1895 visit by Emperor Franz Joseph to Zagreb

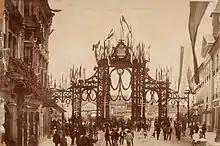
The main triumphal arch, erected for the occasion, was decorated with a Hungarian flag, which was widely resented among the Croatian opposition.

The emperor arrived in Zagreb by train on October 14, 1895. Upon his arrival a group of students chanted "Slava Jelačiću" ("Glory to Jelačić"), in reference to the former Croatian ban Josip Jelačić who had risen up against the Hungarians in the Revolutions of 1848. That day the emperor attended the unveiling ceremonial completion of the Croatian National Theatre. Music by Ivan Zajc was subsequently performed inside the theatre.